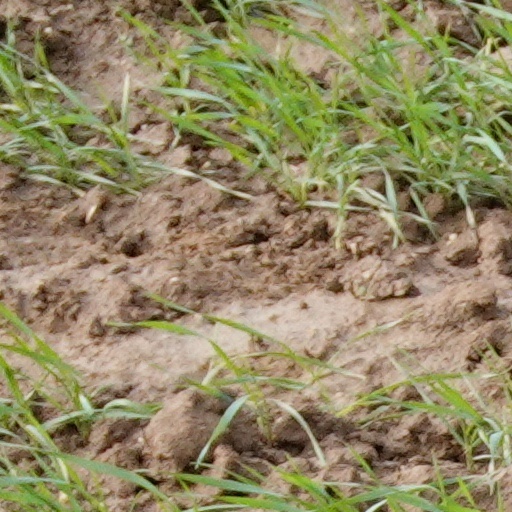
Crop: wheat